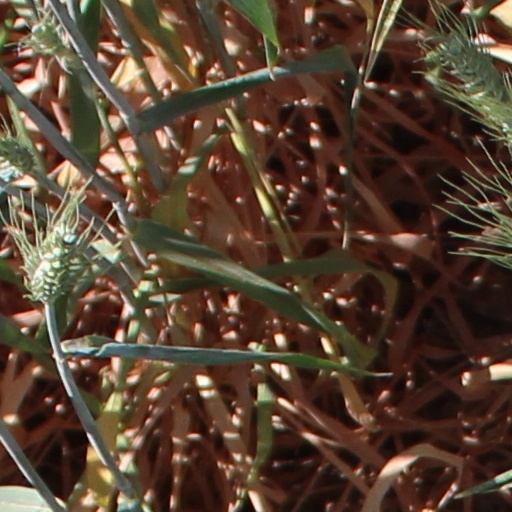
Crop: wheat